Honor Takes Center Stage

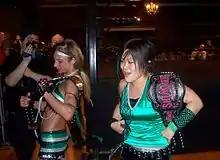
Daizee Haze and Tomoka Nakagawa after winning the Shimmer Tag Team Championship.

As part of an ongoing feud, Prince Nana's group The Embassy has been targeting Colt Cabana who disagrees with Nana using his money to exploit people. On the 24 March Videowire, Nana's barrister R.D. Evans announced they had procured the services of English wrestling veteran Dave Taylor to face Cabana on the second day of the event.